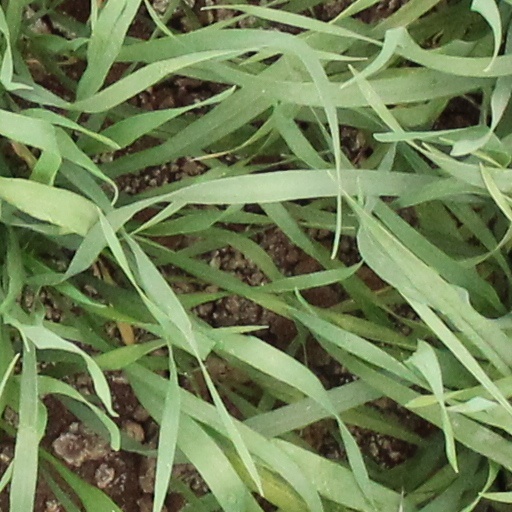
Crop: wheat